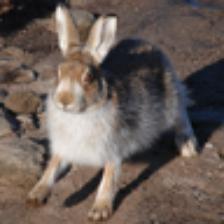
Label: NonHuman